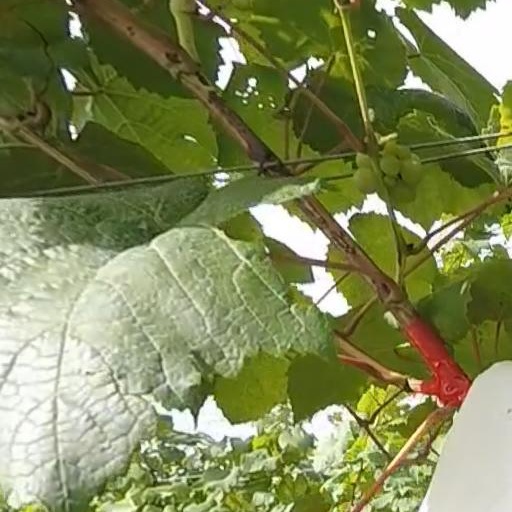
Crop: grape